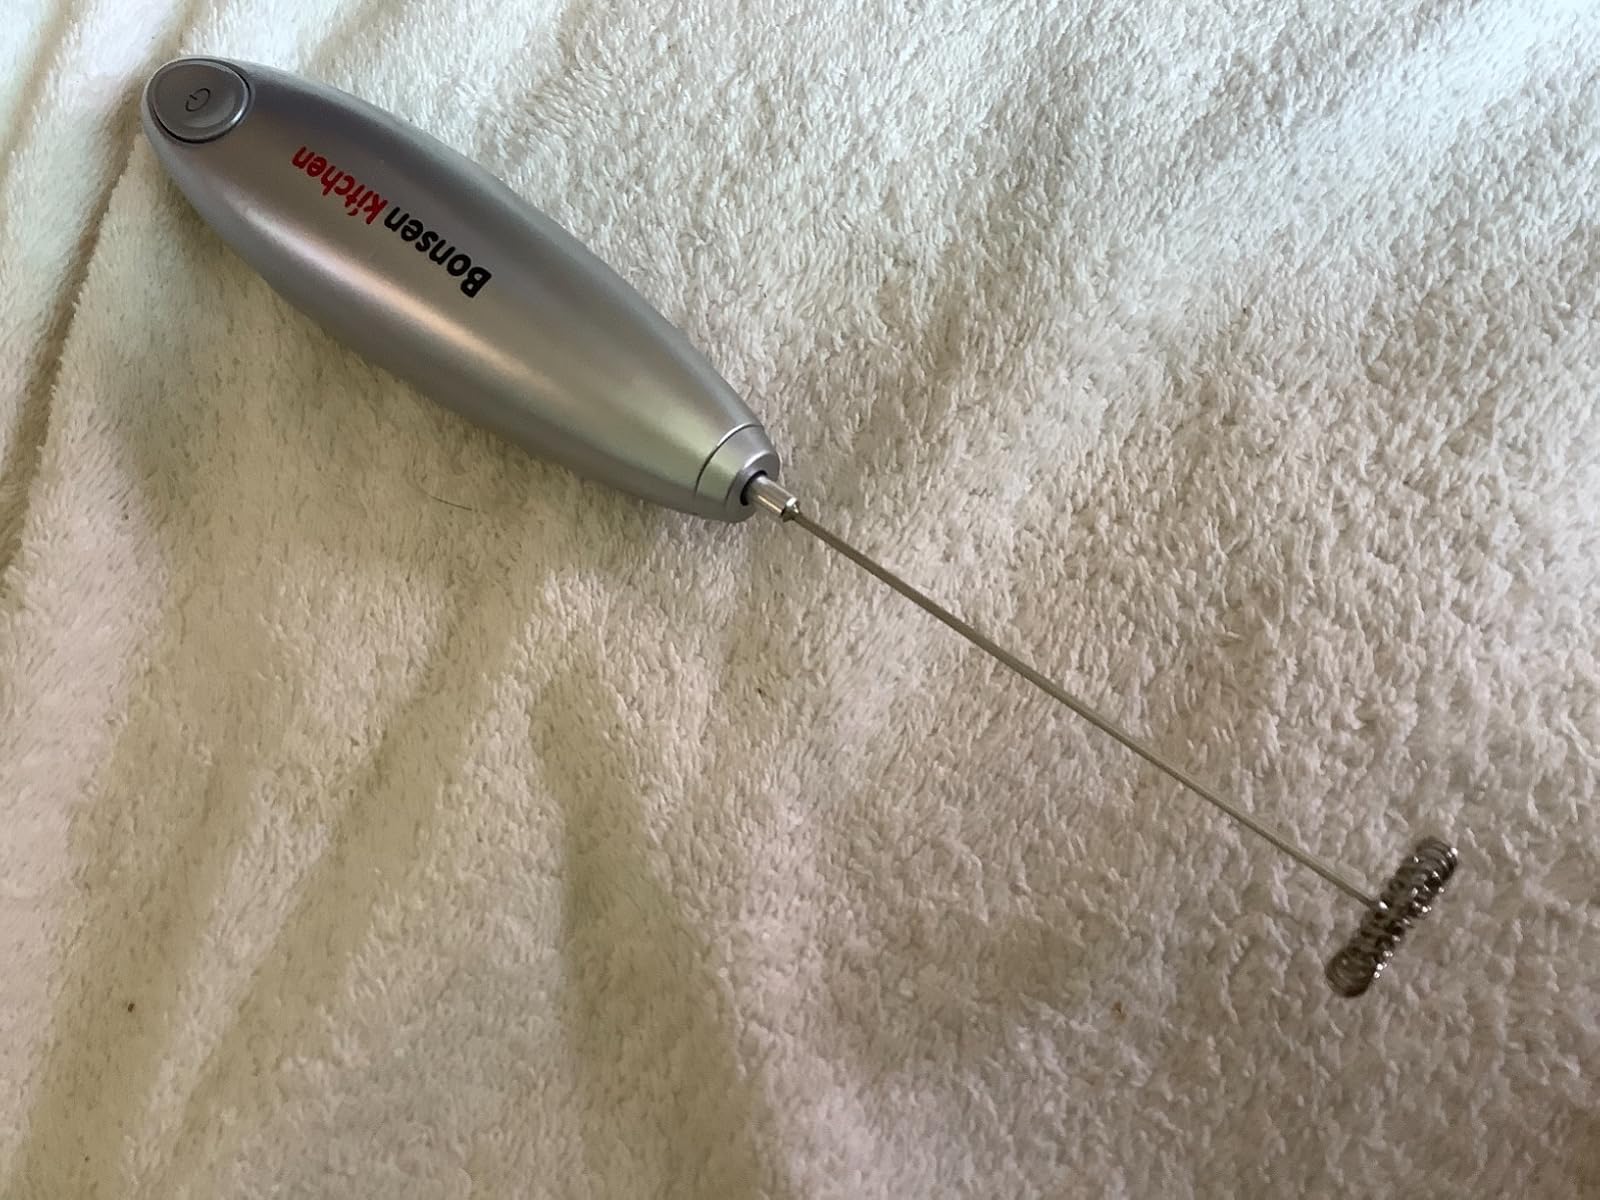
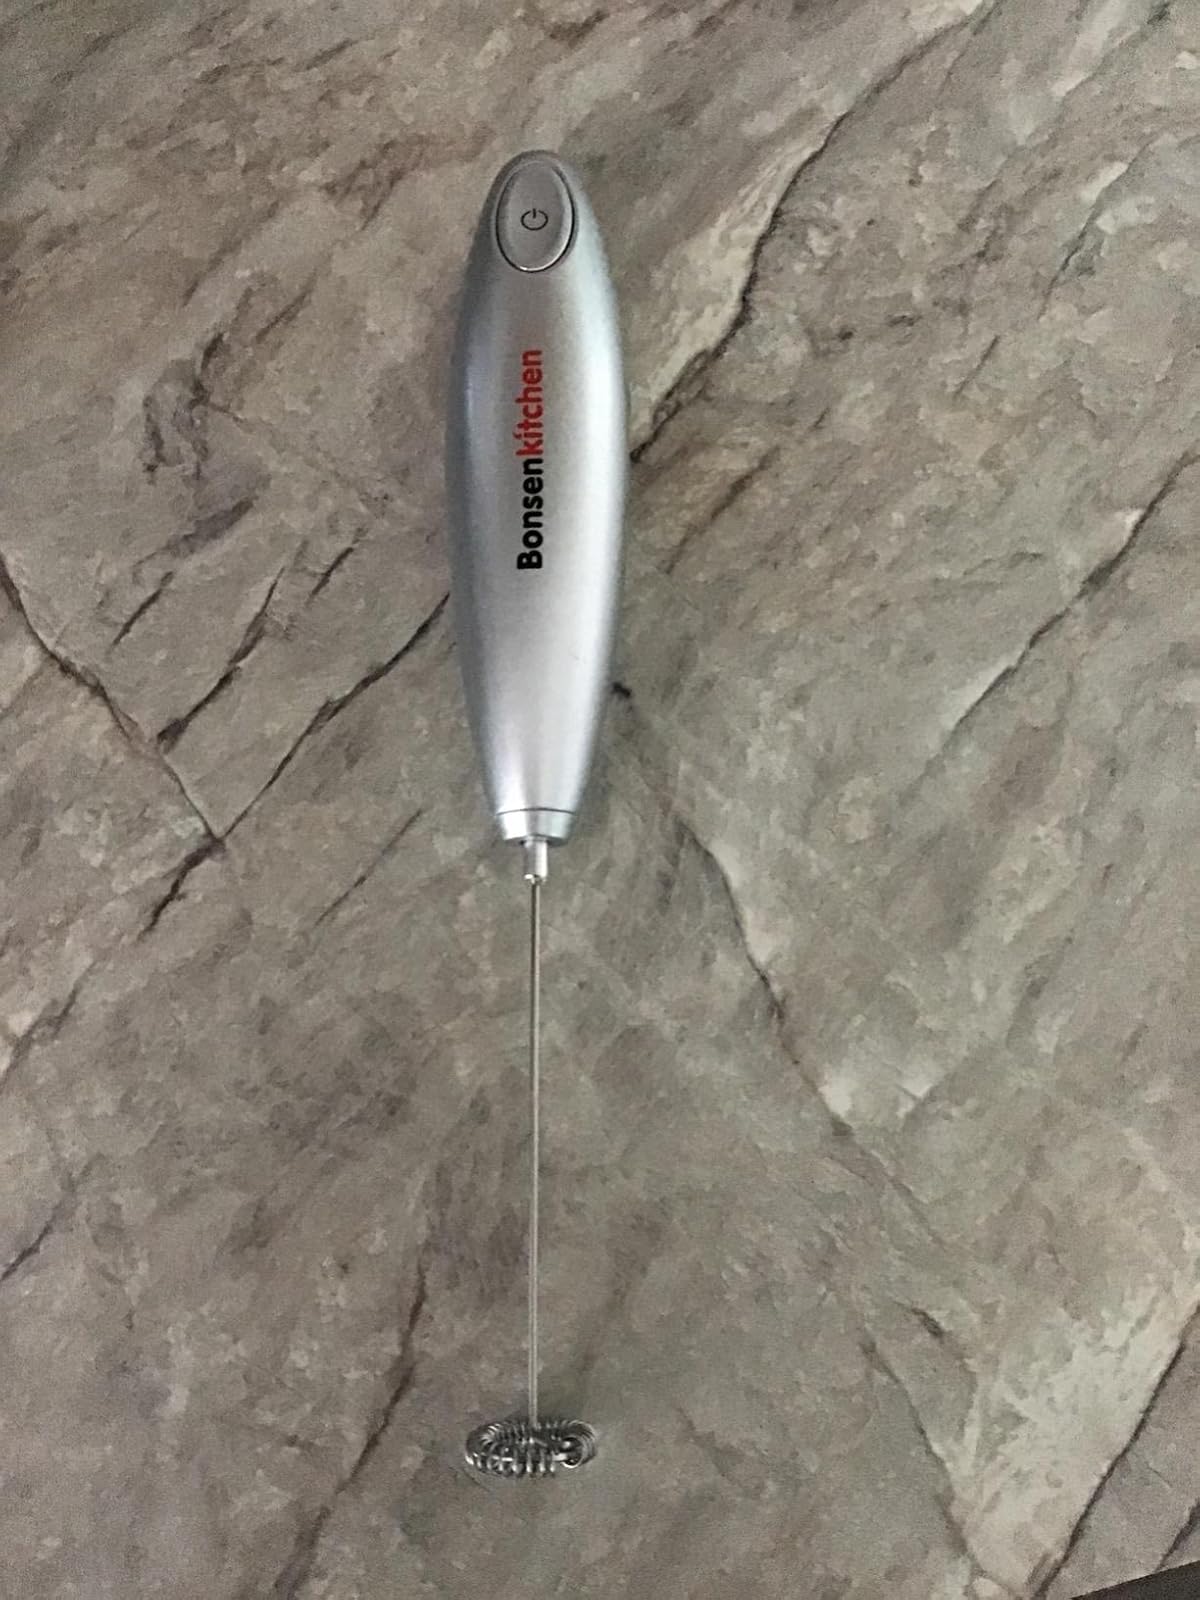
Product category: items_mixer
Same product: yes